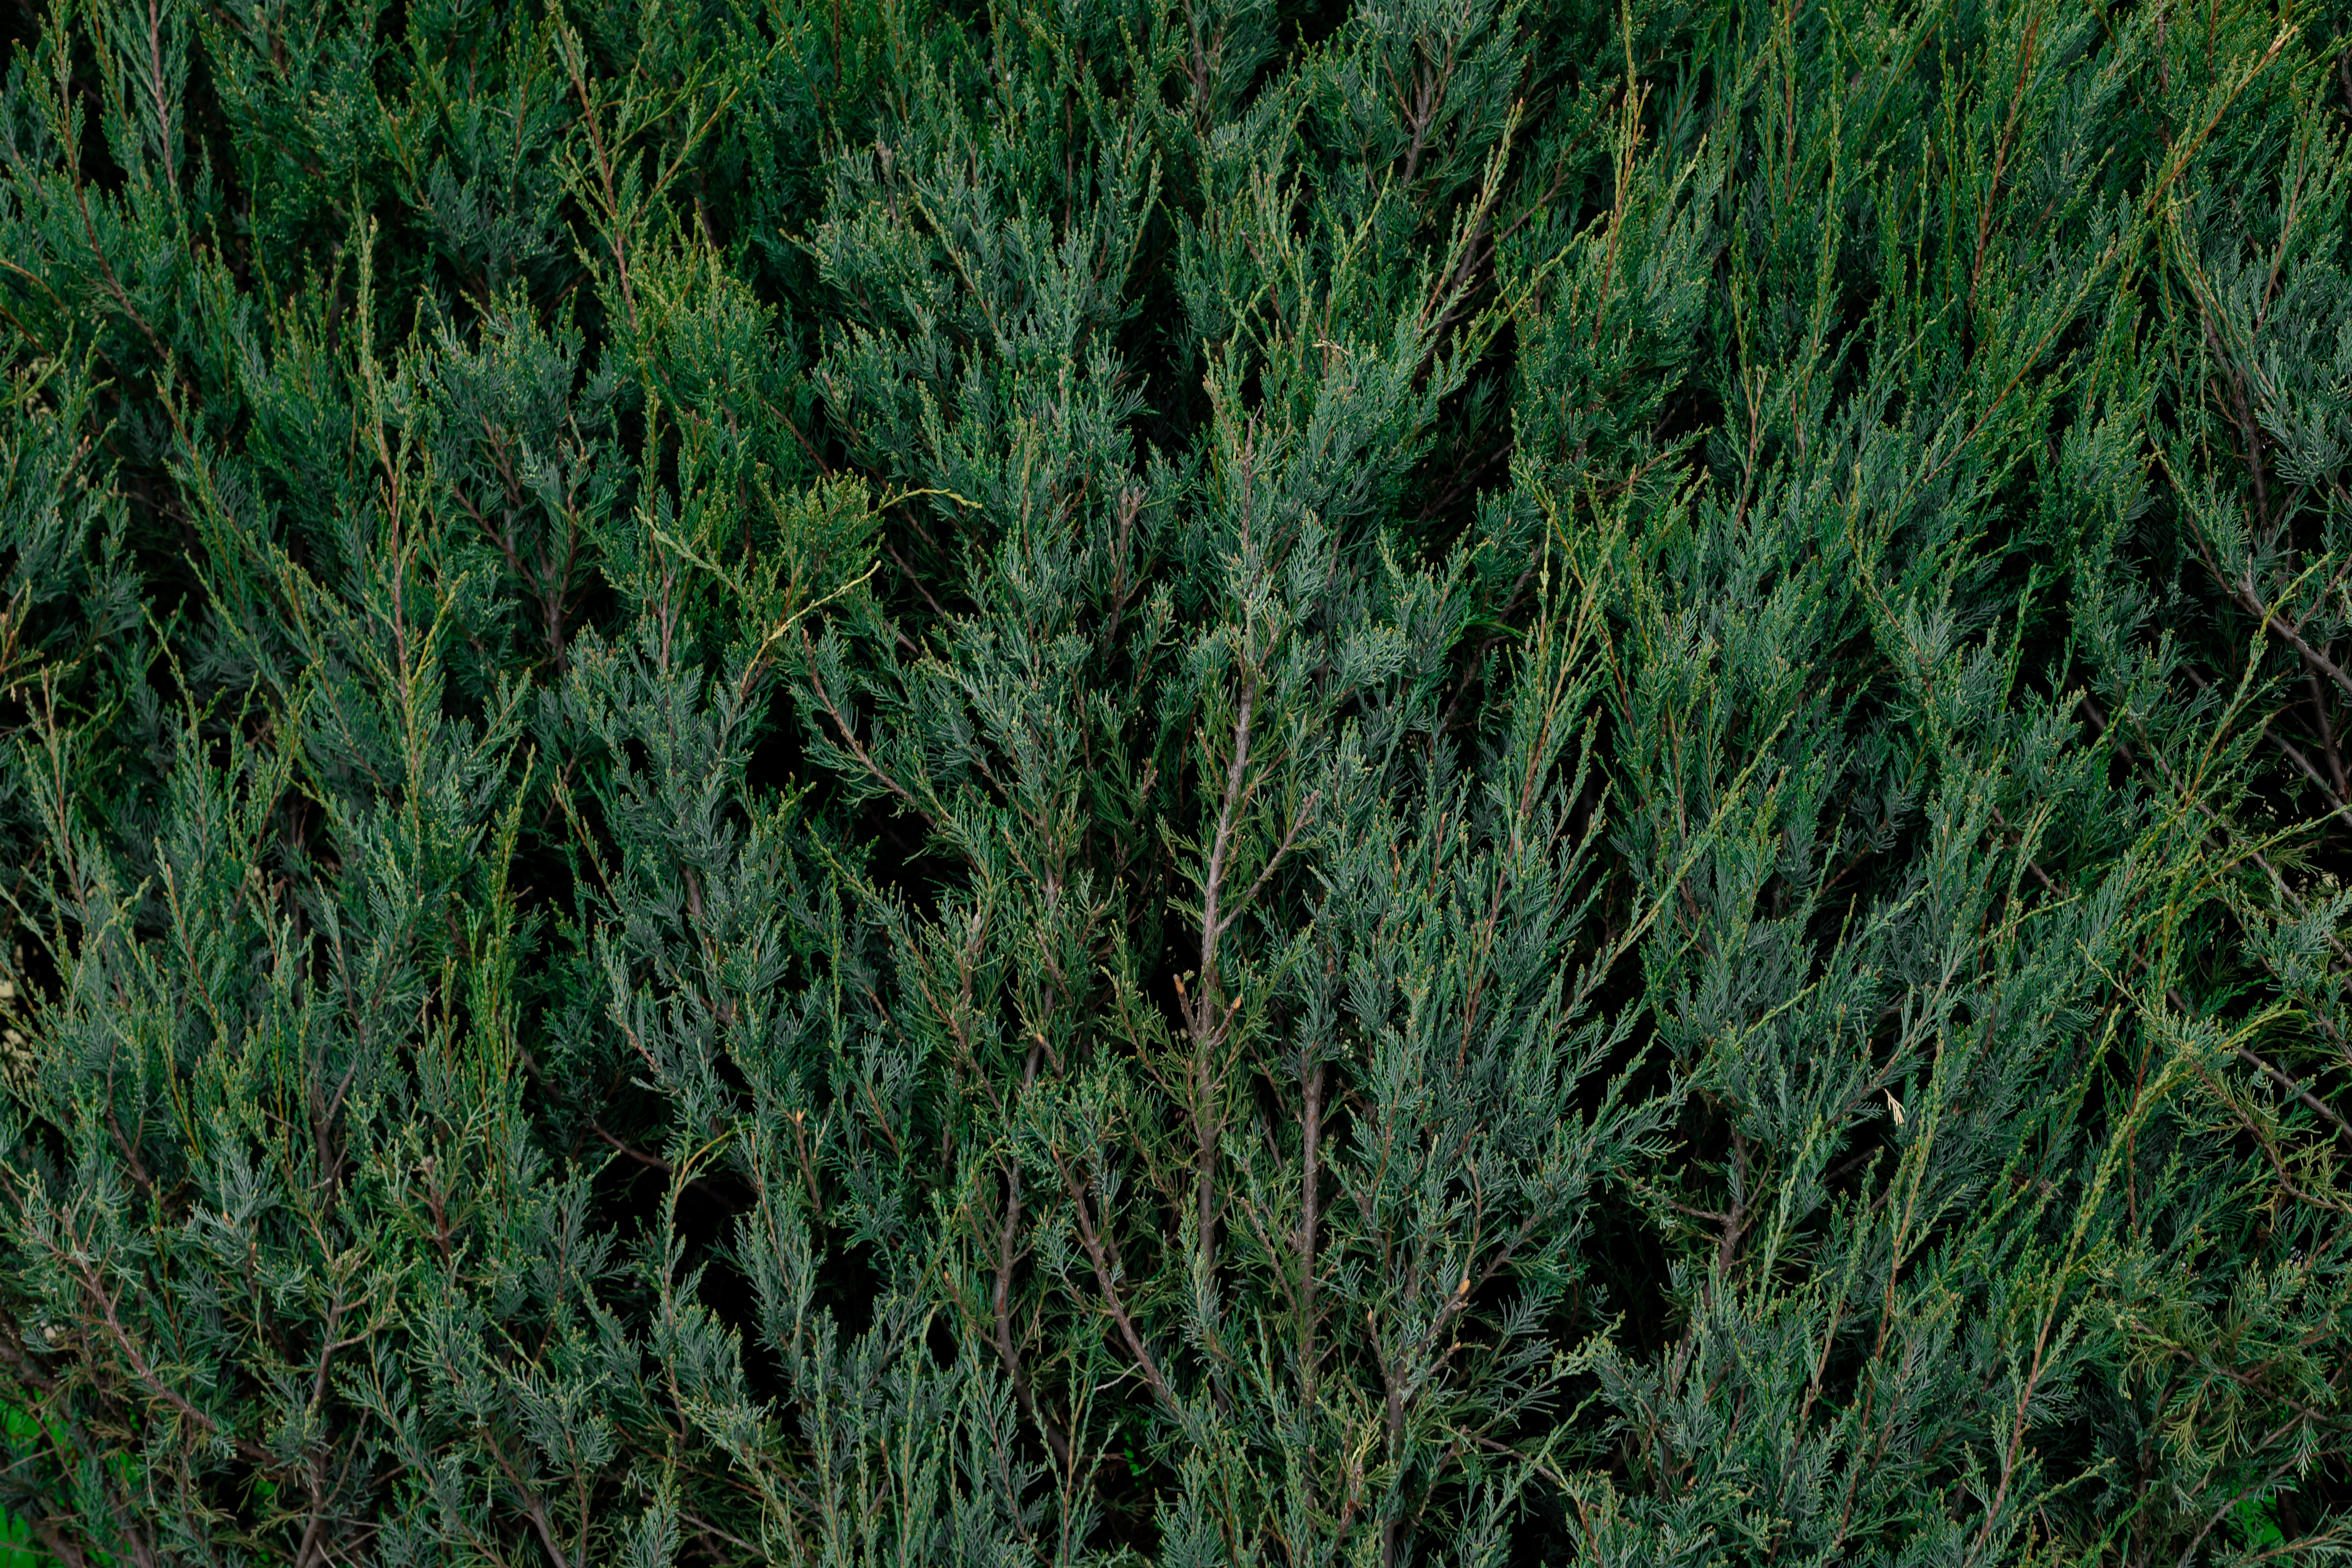
needles, tree, pattern, plant, River juniper, Red juniper, grass, green, American larch, grass family, subshrub, woody plant, juniper, southernwood, thuya, Elymus repens, flower, evergreen, flowering plant, herb, shrub, cypress family, artemisia, horsetail family